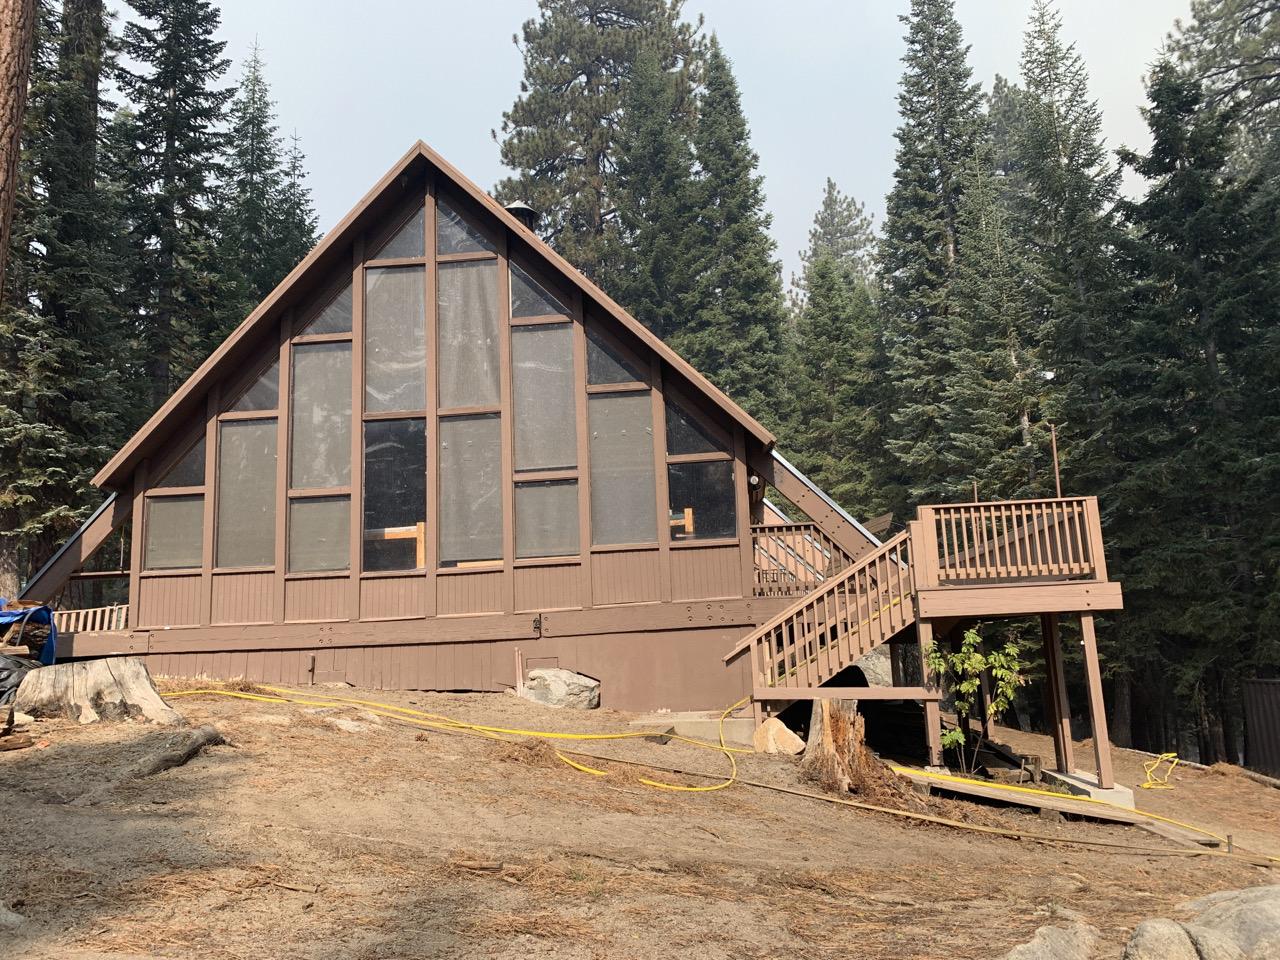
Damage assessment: no_damage